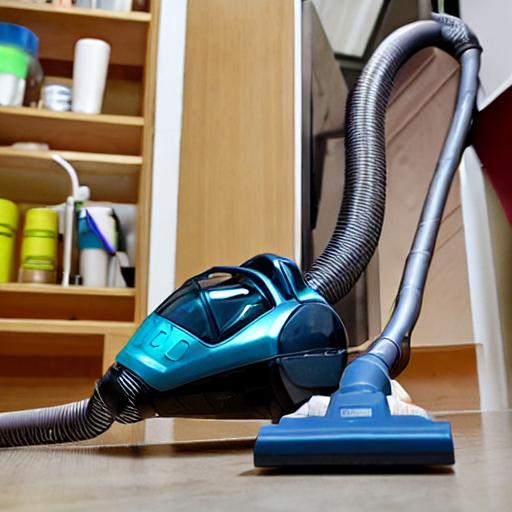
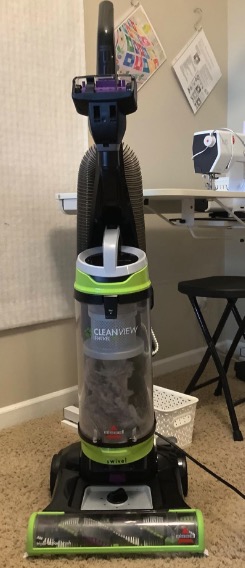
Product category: items_vacuum
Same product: no